Cendol

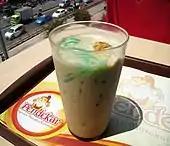
"Cendol" with durian in Indonesia

In Indonesia, the most famous variant is Javanese "es dawet ayu" from Banjarnegara, Central Java. Another variant is a black cendol called "es dawet ireng" from Purworejo, Central Java. "Ireng" is Javanese word for "black". Instead of green pandan leaf, this black cendol acquired its colour from "merang" or the ash of burned rice stalk mixed with water. Other than the basic ingredients of green jelly noodles, palm sugar syrup, and coconut milk, iced cendol might be served with additional toppings. Popular additional toppings in Indonesia include diced jackfruit, tapai (fermented sweet cassava), durian flesh, and chocolate condensed milk. In Bayat Village, Klaten and Jabung Village, Ponorogo, cendol is made of aren flour and has pale and transparent color. In Karanganyar Regency, purple cendol or "dawet ungu" is made from sweet potato. "Dawet beras" in Tegal is made of rice flour and its color is white. The drink is served by hitting a lime into a bowl, then adding the cendol with additional liquid sugar. A specialty cendol drink from Solo is "dawet telasih". In one bowl, it contains cendol, black sticky rice, rice pudding, sticky rice "tapai", basil seeds, coconut milk, liquified granulated sugar, and ice cubes. Another recent variant in Indonesia is cendol latte, which is a mix between cendol and coffee latte.